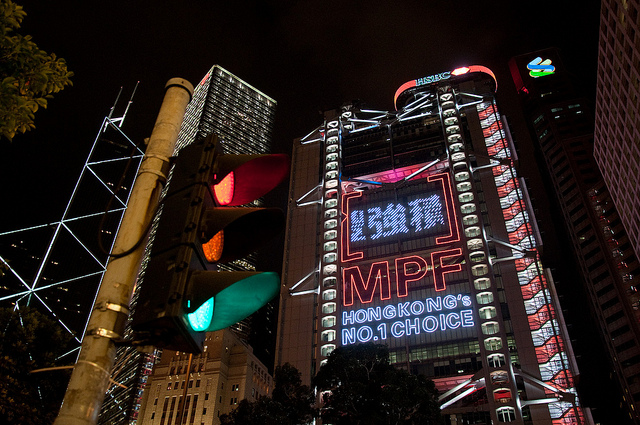
user: Given an image and a question. Answer the question in a short answer. Question: What language is shown here? Short Answer:
assistant: japanese